Hannah Glasse

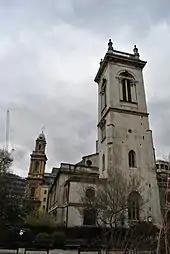
St Andrews, Holborn, where Glasse was christened.

Glasse was born Hannah Allgood at Greville Street, Hatton Garden, London, to Isaac Allgood and his mistress, Hannah Reynolds. Isaac, a landowner and coal-mine owner, was from a well-known, respected family from Nunwick Hall, Hexham, Northumberland; he was married to Hannah née Clark, the daughter of Isaac of London, a vintner. Glasse was christened on 24 March 1708 at St Andrews, Holborn, London. Allgood and Reynolds had two other children, both of whom died young. Allgood and his wife also had a child, Lancelot, born three years after Glasse.